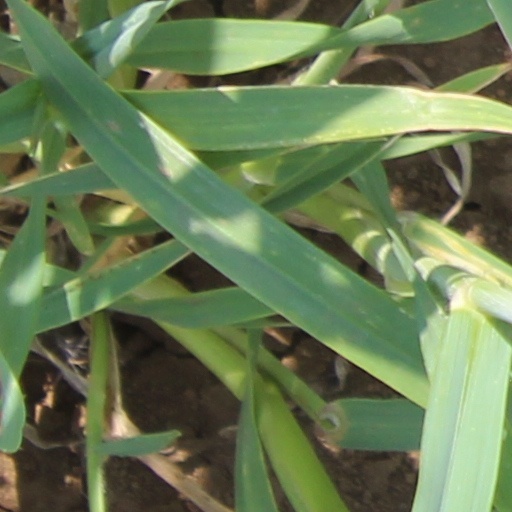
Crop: wheat